Two and a Half Men

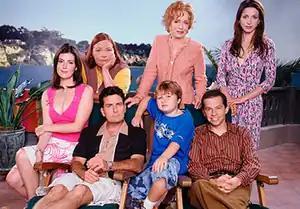
The original cast of "Two and a Half Men", from left to right: Melanie Lynskey as Rose, Conchata Ferrell as Berta, Charlie Sheen as Charlie Harper, Holland Taylor as Evelyn Harper, Angus T. Jones as Jake Harper, Jon Cryer as Alan Harper and Marin Hinkle as Judith Harper

As part of a from the writers and executive producer of "", George Eads made a brief cameo appearance on the May 5, 2008, episode.